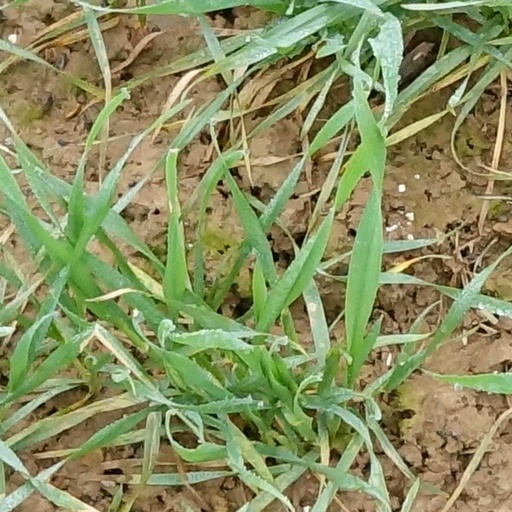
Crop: wheat